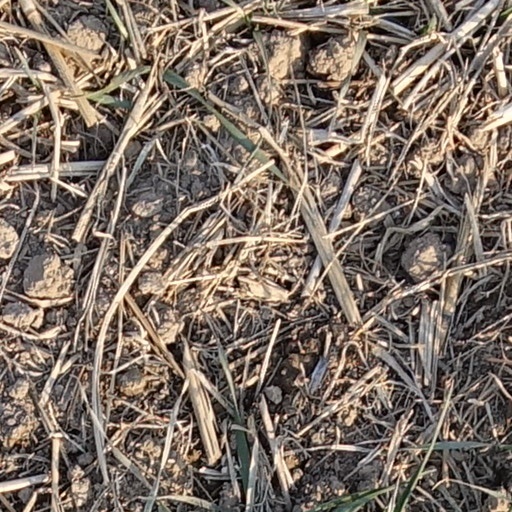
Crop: wheat